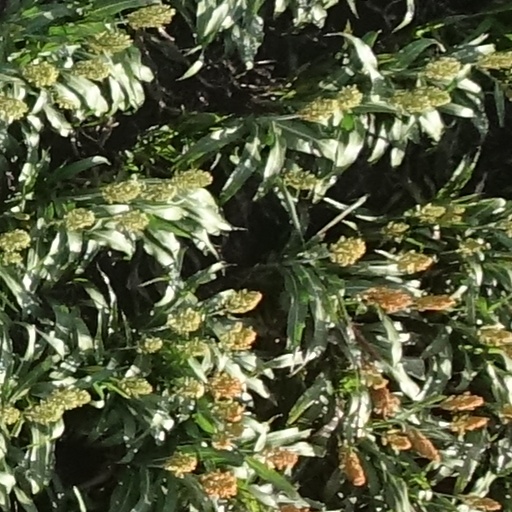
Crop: sorghum